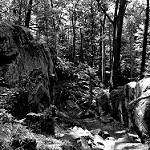
Label: B & W